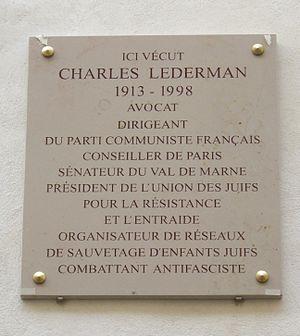
Plaque apposée au n° 4 de la rue Saint-Louis-en-l'Île, Paris 4e. «